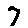
Label: 7